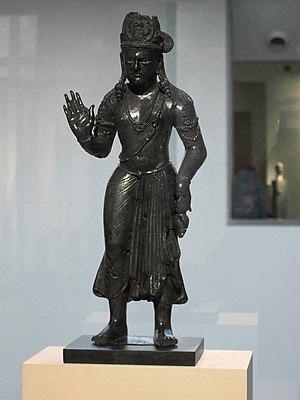
Bodhisattva Avalokitesvara. Gandhara (actuel Pakistan). IIIe - IVe siècle (voire plutôt IVe - Ve siècle). Bronze, incrustations d'argent, H. 37cm. Don société Vinci. MA 12128. Musée national des arts asiatiques - Guimet Photographie retouchée / De l'Inde au Japon
Le bodhisattva Avalokiteshvara, est sans doute le grand bodhisattva le plus vénéré et le plus populaire parmi les bouddhistes du Grand véhicule. Il est aussi utilisé comme yidam dans les méditations tantriques.
Le Gandhara est le nom antique d'une région située dans le nord-ouest de l'actuel Pakistan. Plus précisément, le bassin de Peshawar, avec une muraille verticale de montagnes sur trois côtés et la vallée de l'Indus sur le quatrième côté. Ses villes principales étaient Purushapura — l'actuelle Peshawar — à l'Ouest, Mardan, au centre, et, sur sa frontière Est, Taxila : trois centres commerciaux de premier plan entre la Chine, l'Inde et l'Occident au début de notre ère. Cette région essentielle au commerce était aussi un riche terroir : il fut occupé par de nombreux envahisseurs étrangers. Les cultures que ceux-ci apportaient se fondaient dans la culture locale composite et tolérante. Ce fut en particulier le cas dans les royaumes indo-grecs et dans l'empire kouchan. Puis le Gandhara traversa des moments plus confus, jusqu'à l’expansion de la religion musulmane avec les Saffarides. Peu après, le nom même de « Gandhara » s'appliqua à une autre région.
L’art gréco-bouddhique désigne, selon le terme consacré par la thèse de doctorat d'Alfred Foucher soutenue et publiée en 1905, l'ensemble des productions picturales, statuaires, toreutiques et monétaires issues de la synthèse originale de styles grecs et indo-bouddhistes. Cet art naît tout d'abord au Gandhara au début de notre ère, sous l'Empire kouchan, à la faveur de la rencontre culturelle entre peuples nomades d'Asie centrale, monde grec, monde indien et monde irano-perse. C'est probablement l'éclectisme religieux de ce milieu qui a favorisé, là où le bouddhisme était majoritaire sans être une religion d’État, la formation d'ateliers illustrant un art qui leur était familier, relatant la vie du Bouddha, mais sur lesquels ne pouvaient manquer de peser les influences diverses issues des activités militaires, diplomatiques, commerciales et intellectuelles intenses à cette période. Cet art, au-delà de sa définition complexe, connaît plusieurs développements et styles régionaux au cours de l'Antiquité tardive et jusqu'au VIIᵉ siècle de notre ère.